Green Corn Rebellion

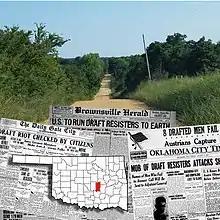
The Green Corn Rebellion was centered in rural Seminole County in southeastern Oklahoma.

The Green Corn Rebellion was an armed uprising that took place in rural Oklahoma on August 2 and 3, 1917. The uprising was a reaction by European-Americans, tenant farmers, Seminoles, Muscogee Creeks, and African-Americans to an attempt to enforce the Selective Draft Act of 1917. The name "Green Corn Rebellion" was a reference to the purported plans of the rebels to march across the country and to eat "green corn" on the way for sustenance. They hoped to be joined by thousands of sympathizers, march to Washington, D.C., overthrow the federal government, abolish the draft, and end U.S. involvement in the war. Many of the rebels were aligned with the Socialist Party of America.